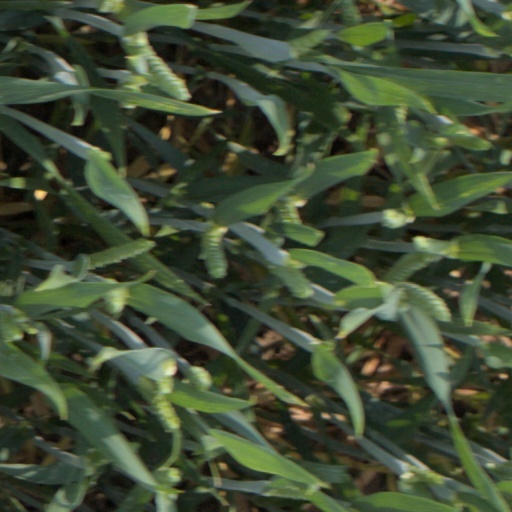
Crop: wheat